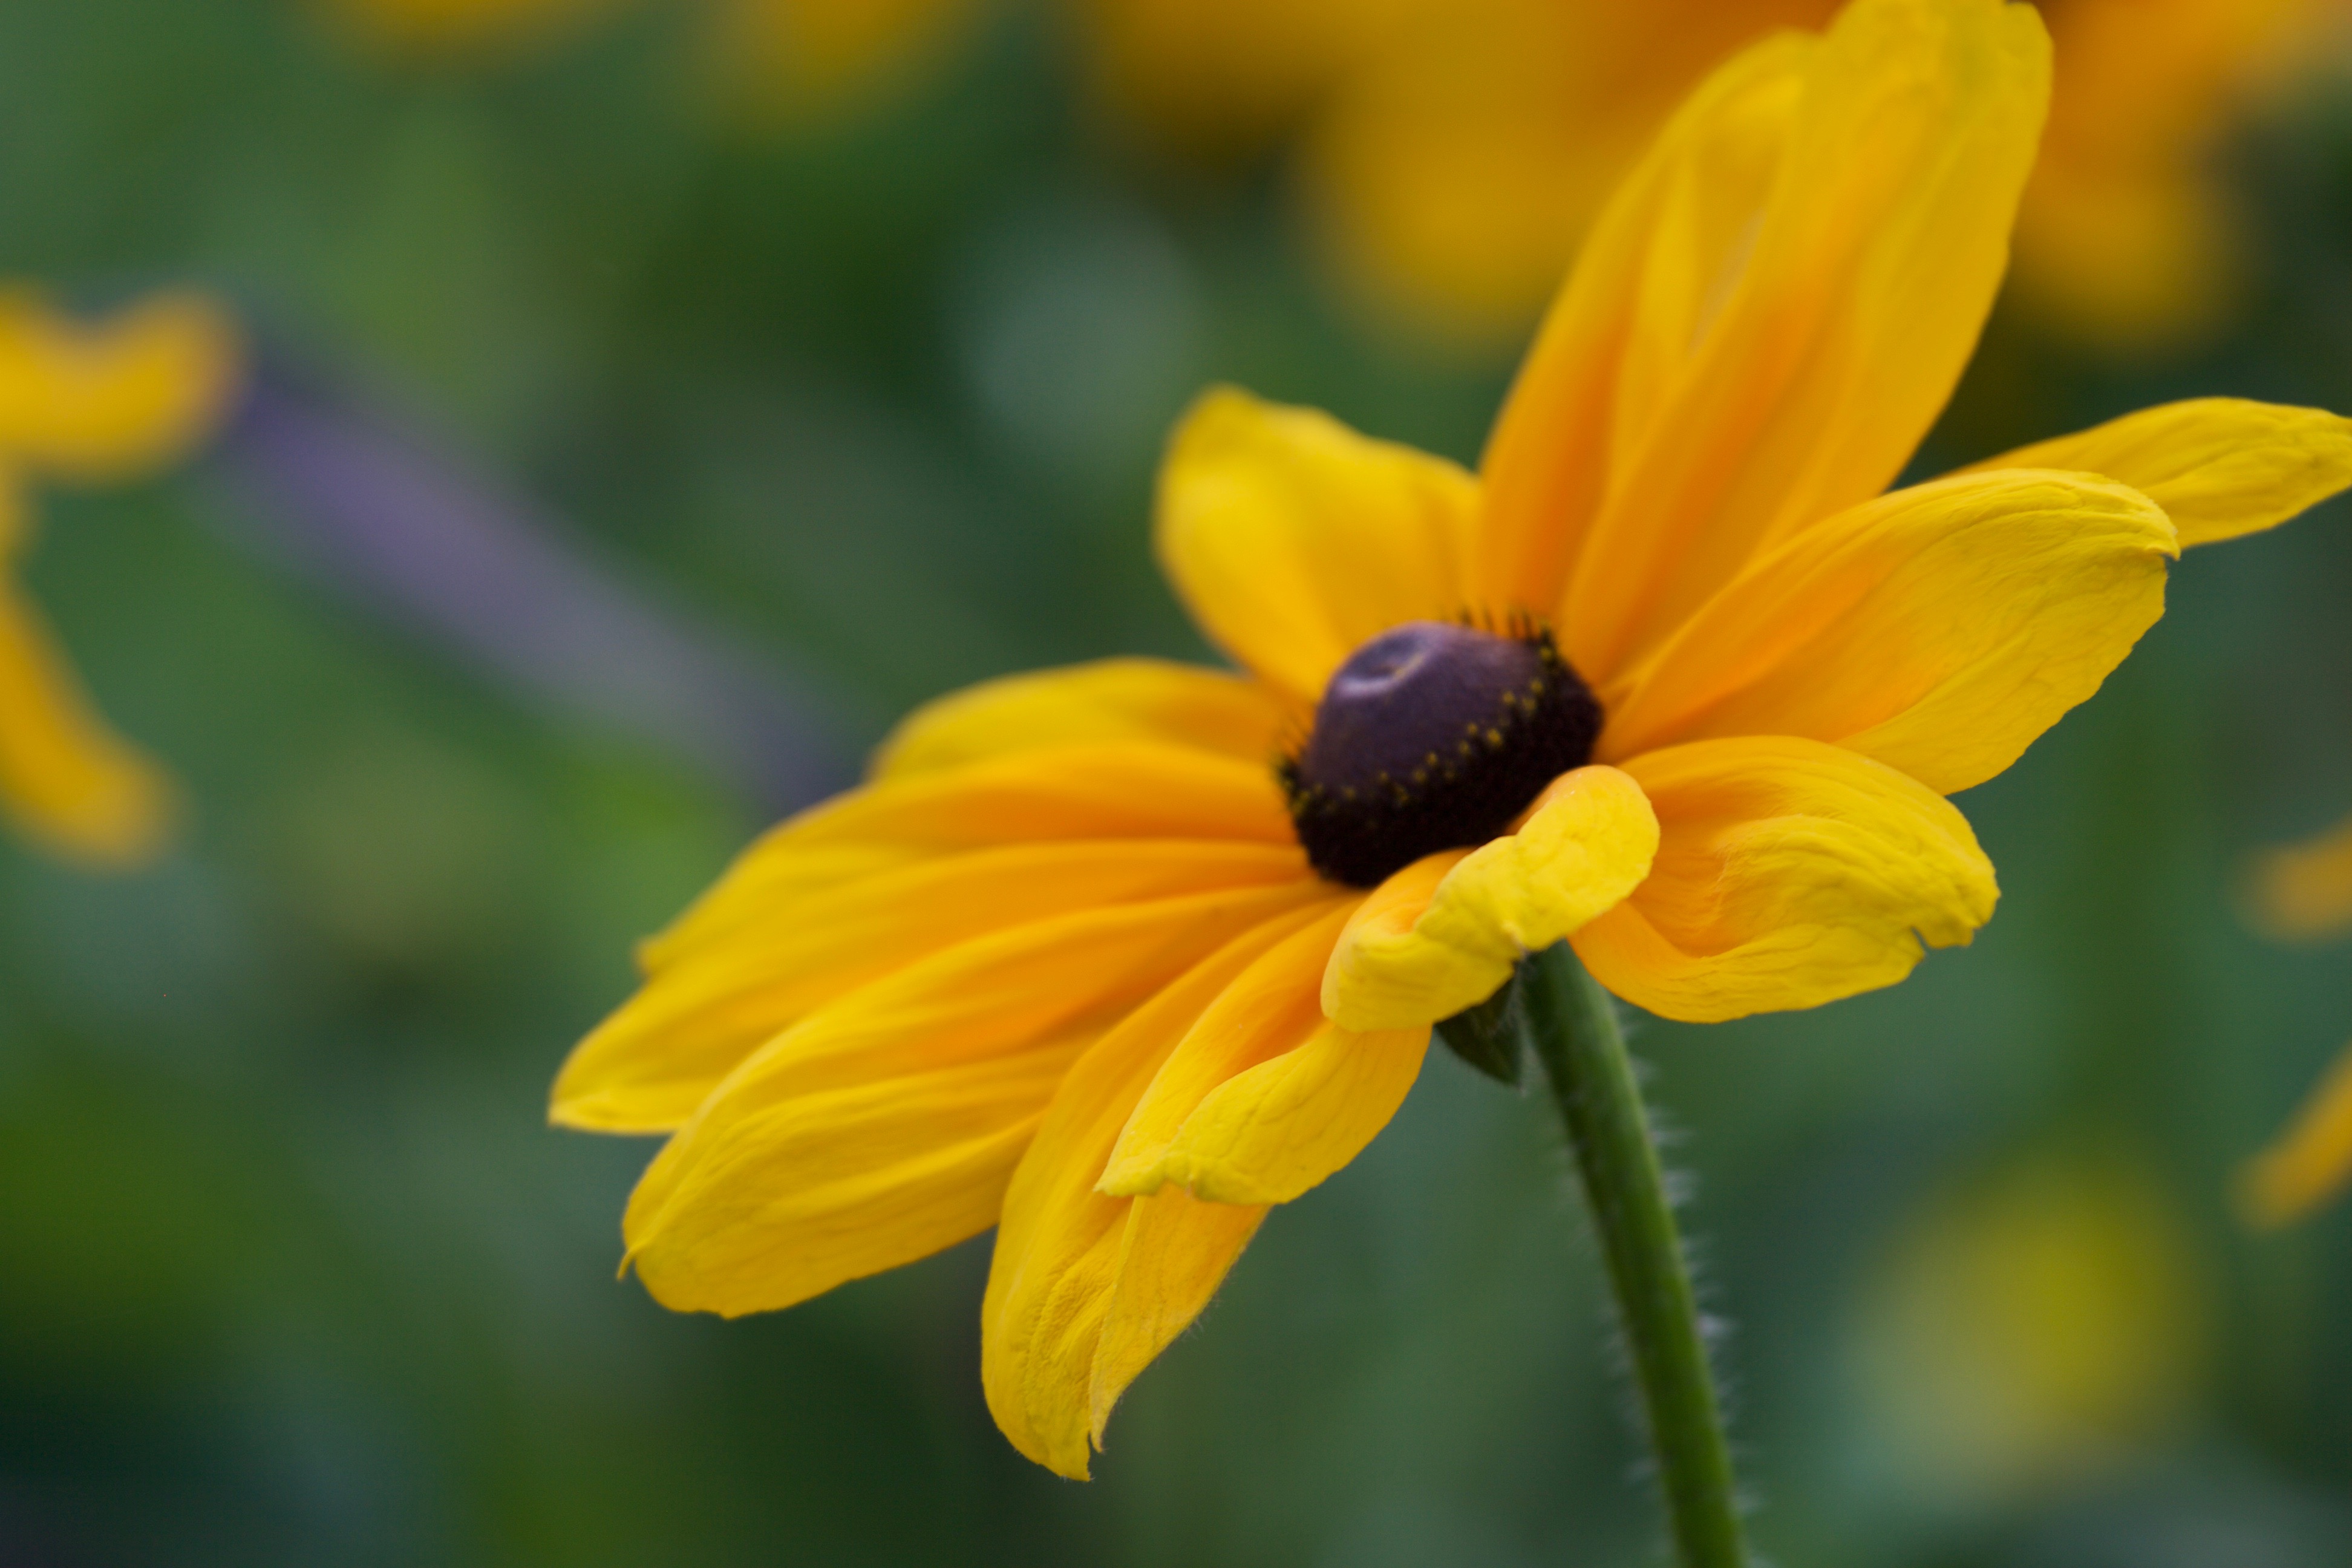
flower, flowering plant, petal, yellow, plant, black eyed susan, wildflower, botany, close up, spring, daisy family, macro photography, pollen, photography, plant stem, sunflower, annual plant, perennial plant